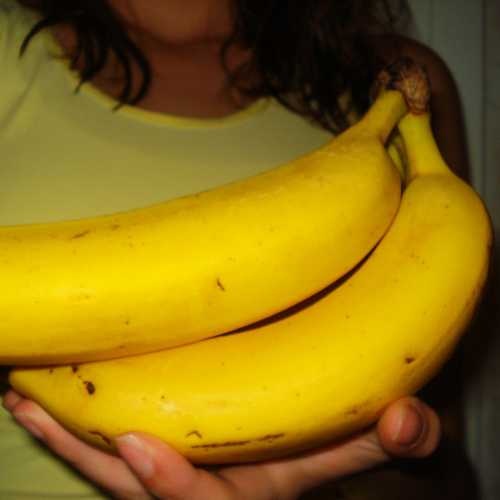
Label: Banana